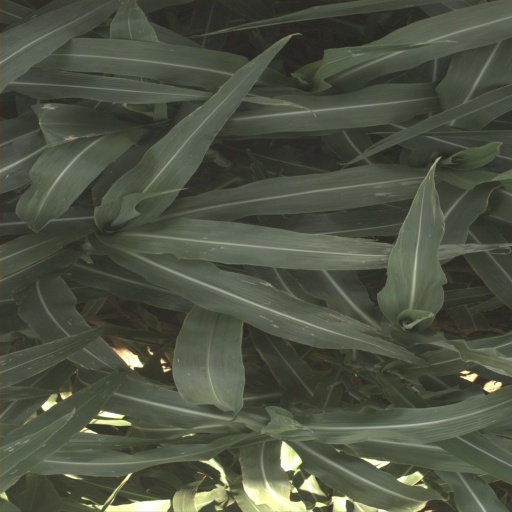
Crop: sorghum